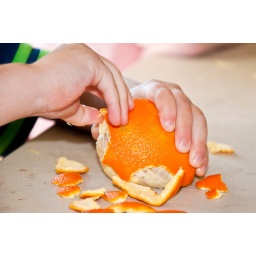
We can't seem to keep fruit in this house for more than a day or two